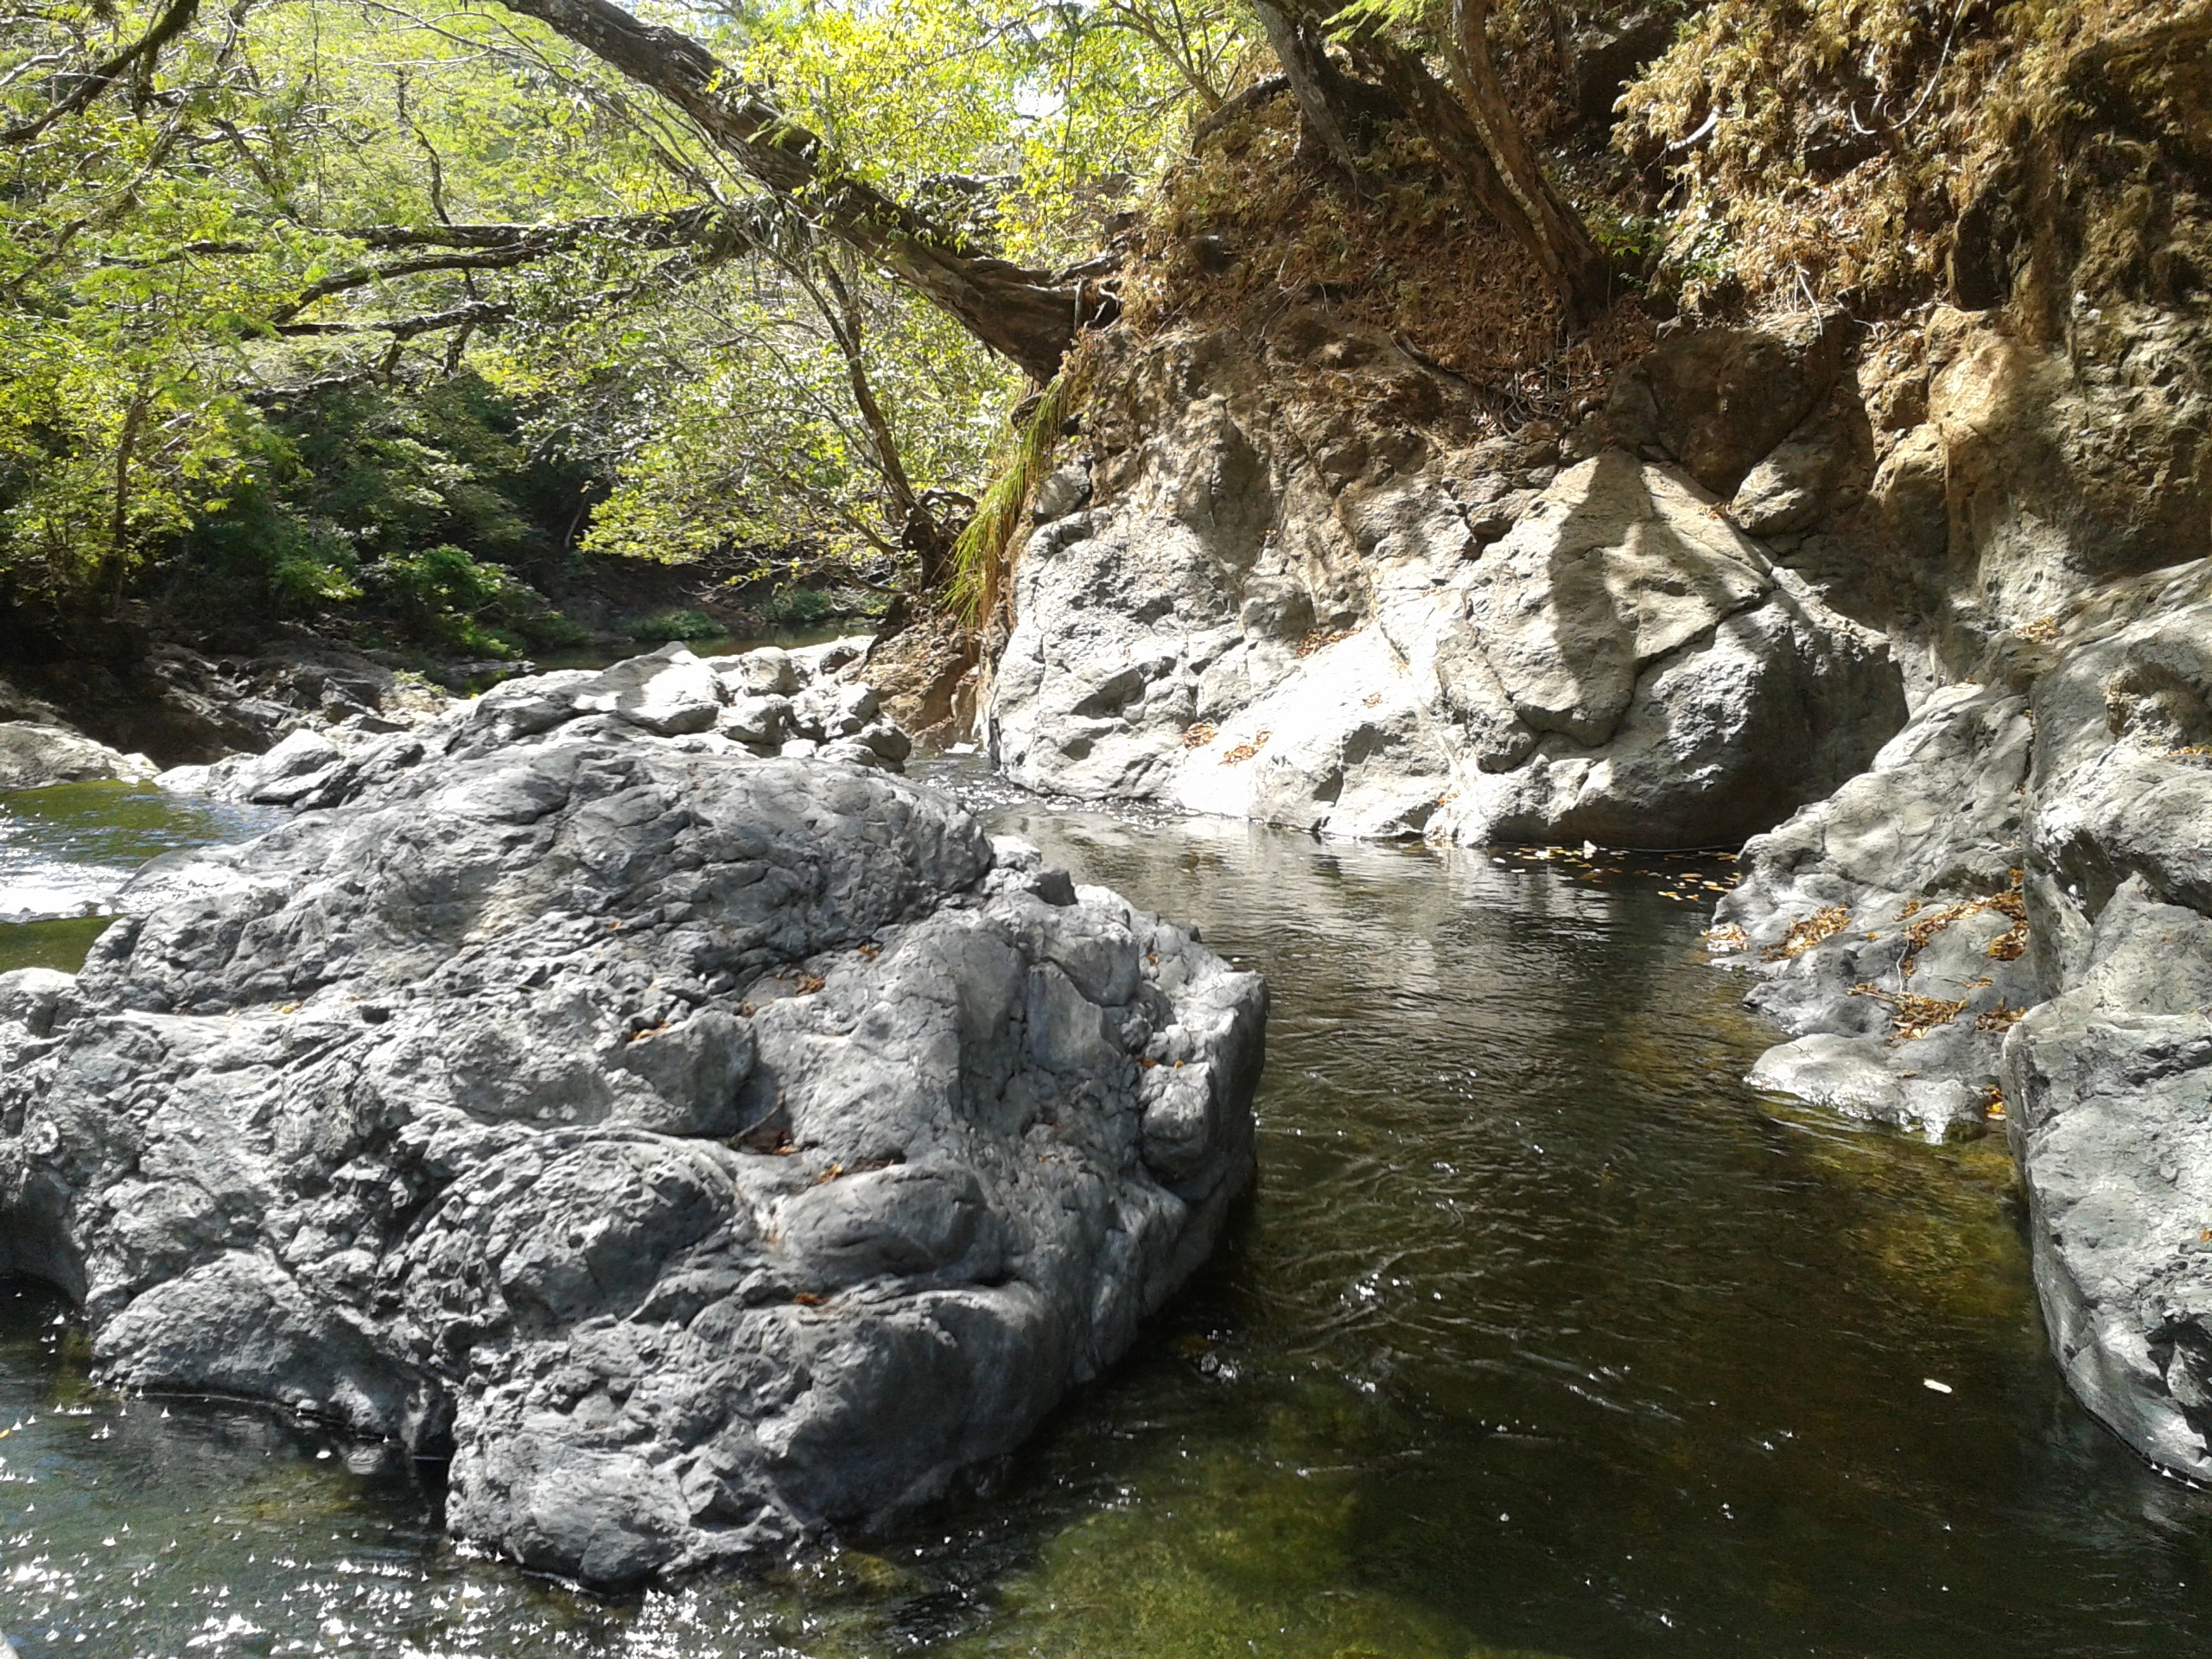
water, nature, rock, waterfall, wilderness, river, valley, stream, rapid, body of water, boulder, roche, water feature, watercourse